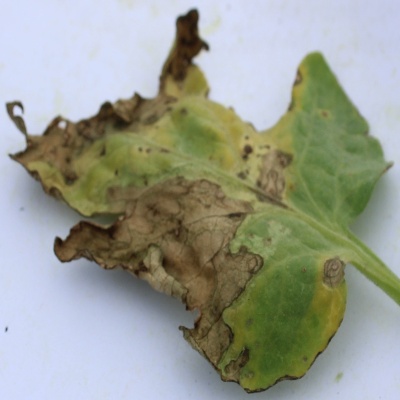
Crop: Tomato
Condition: verticulium wilt